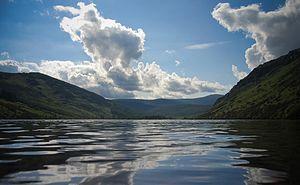
Le Lough Dan est un lac glaciaire rubaniforme en forme de boomerang près de Roundwood, dans le comté de Wicklow en Irlande.